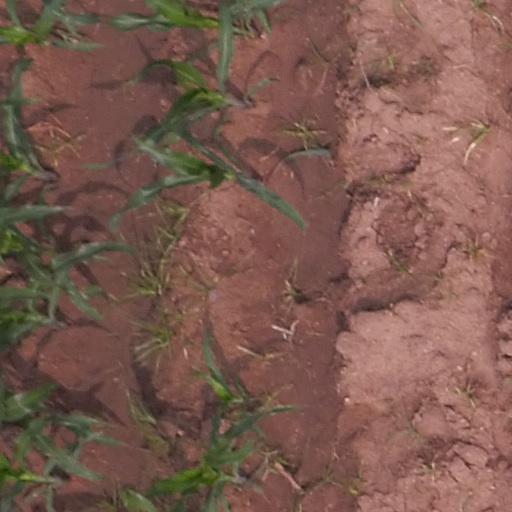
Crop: maize; corn